LMS Stanier Class 8F 8151

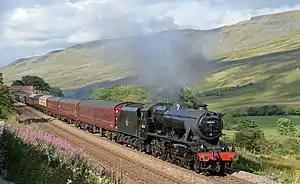
48151 approaching Aisgill

LMS Stanier Class 8F 8151 (British Railways No. 48151) is a preserved British steam locomotive.